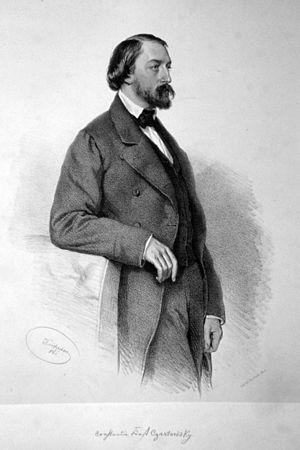
Konstanty Marian Czartoryski, né le 9 avril 1822 à Vienne, mort le 31 octobre 1891 à Vienne, est un prince polonais de la famille Czartoryski.